Earth Day

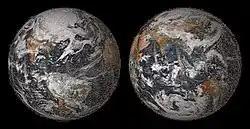
Global selfie – Earth Day, April 22, 2014

The official theme for 2023 was "Invest In Our Planet" On Earth Day 2023, a collection of images of Earth taken from various deep space distances in the Solar System was published.